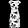
Label: Dress